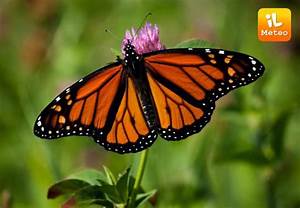
Label: farfalla